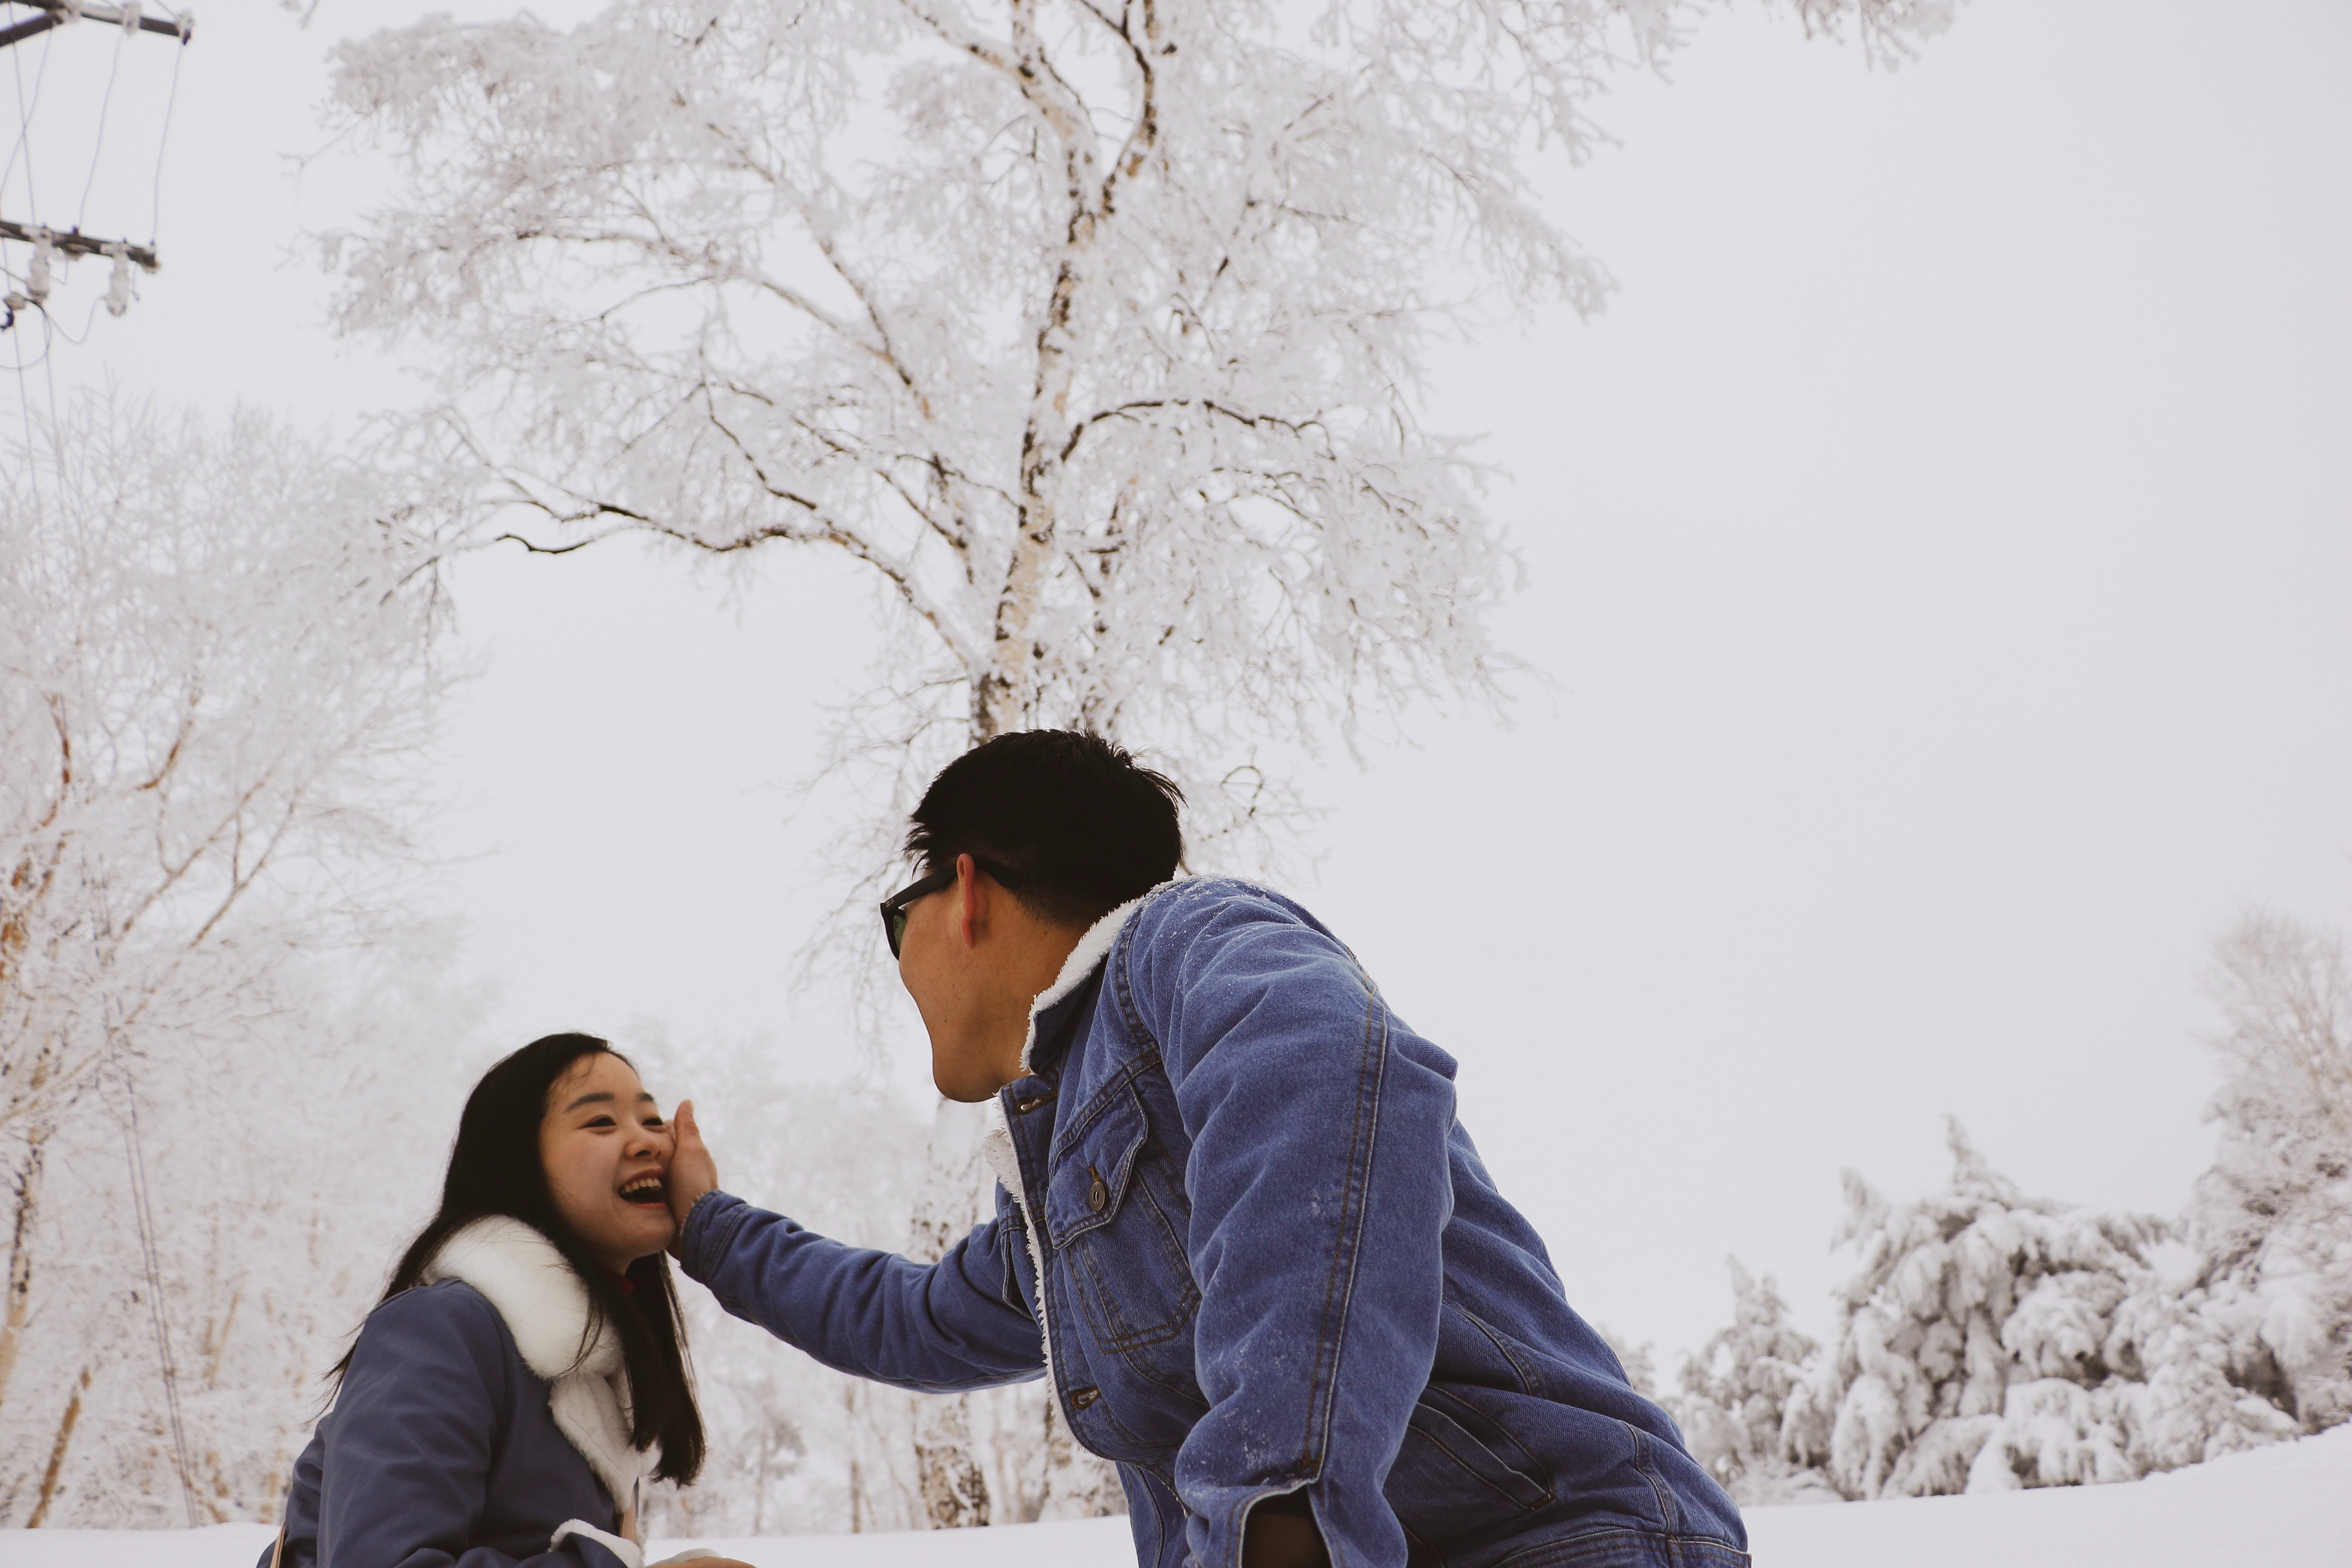
People in nature, photograph, snow, winter, freezing, tree, interaction, photography, love, branch, romance, fun, honeymoon, gesture, Playing in the snow, happy, frost, plant, leisure, sitting, black hair